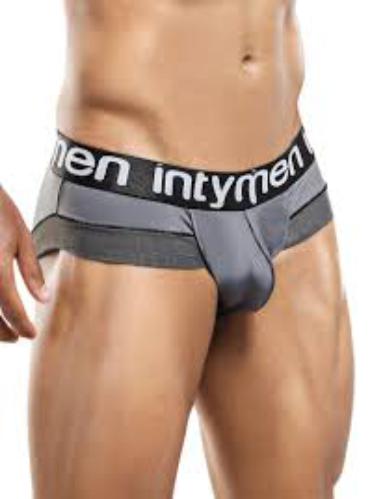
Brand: Intymen
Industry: Clothes